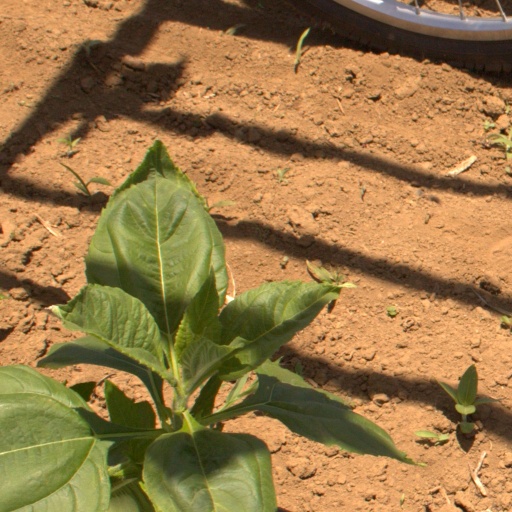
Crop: Jerusalem artichoke